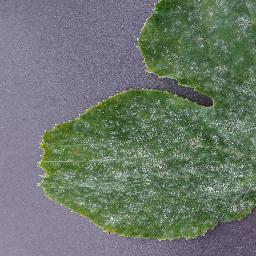
Label: Squash___Powdery_mildew